Erwin Lambert

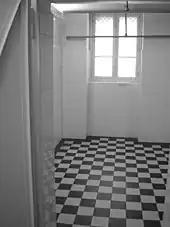
Gas chamber at Bernburg, designed by Erwin Lambert

Lambert's primary task was to direct construction work at the T4 killing centres, particularly the construction of gas chambers and crematoria. In testimony Lambert claimed that he merely erected room dividers and installed doors, a claim largely discredited. Since Brandenburg and Grafeneck had already been completed before Lambert joined the T4 program, he worked at Hartheim, Sonnenstein, Bernburg, and Hadamar as the program's "expert for the construction of gas chambers".